Defect detector

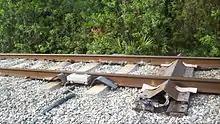
Hot box detector

Installed defect detectors can include a broad selection of different sensors. The sensor-types are described in the subsections, below: